Orlando Magic

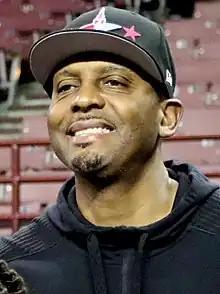
Penny Hardaway in 2023

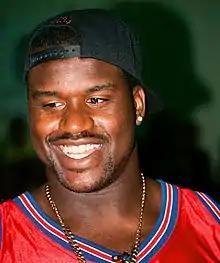
Shaquille O’ Neal in 1998

The Magic history was changed on May 17, 1992, when the franchise won the first pick in the 1992 NBA draft Lottery. The Magic selected big-man Shaquille O'Neal from Louisiana State University, the biggest prize in the draft since the Knicks won Patrick Ewing. O'Neal, a center, made an immediate impact on the Magic, leading the team to a 41–41 record. The Magic again became the NBA's most improved franchise, as they improved by 20 games. O'Neal was the first rookie to be voted an All-Star starter since Michael Jordan in 1985. He also became the 1992–93 NBA Rookie of the Year. Despite O'Neal's presence, the Magic missed the 1993 NBA playoffs because they were tied with the Indiana Pacers for the eighth and final playoff spot in the Eastern Conference with the Pacers holding the tiebreaker.